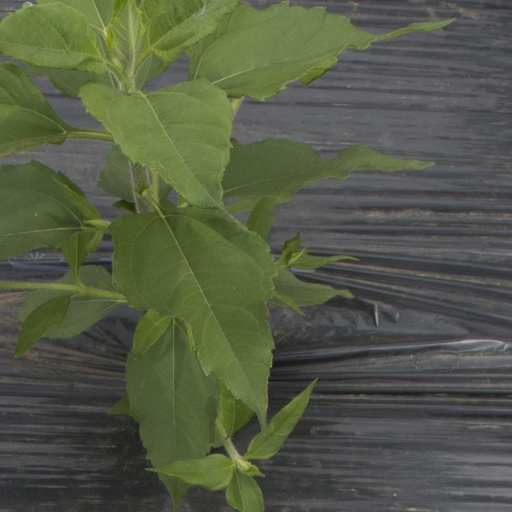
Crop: Jerusalem artichoke